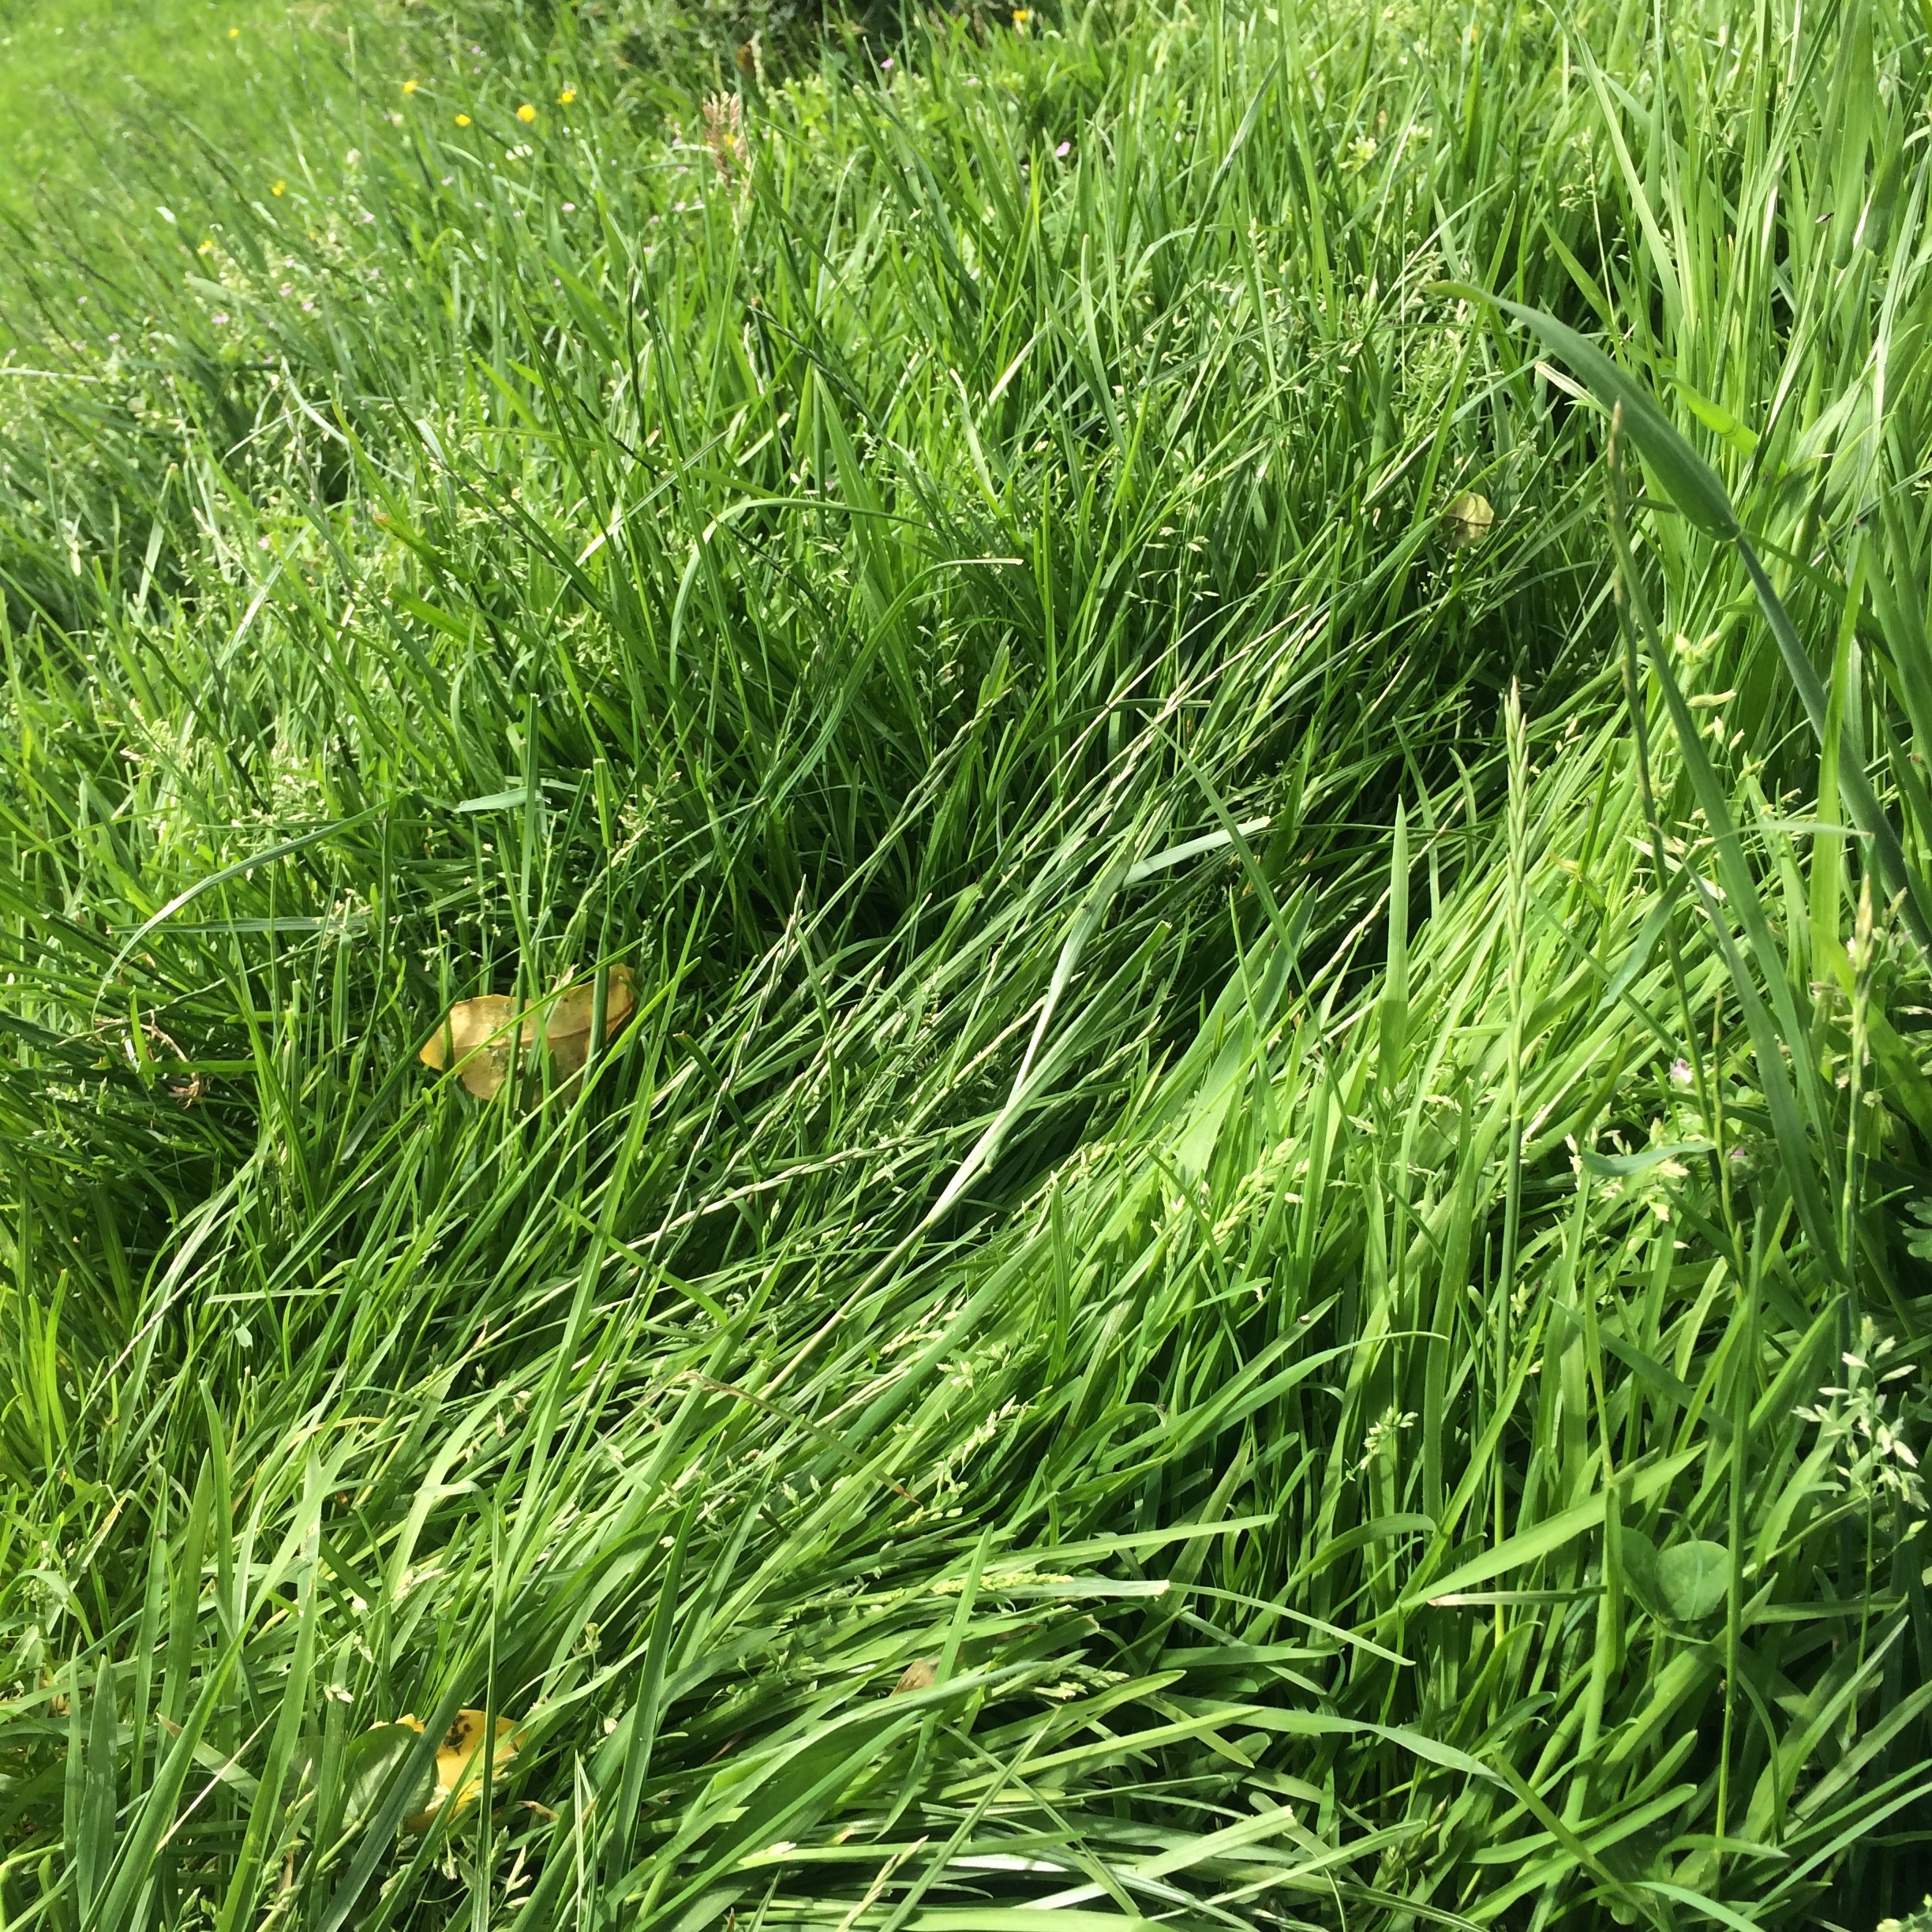
grass, plant, lawn, meadow, prairie, flower, green, herb, crop, pasture, fresh, agriculture, grassland, flooring, flowering plant, wheatgrass, artificial turf, chrysopogon zizanioides, sweet grass, grass family, land plant, hierochloe